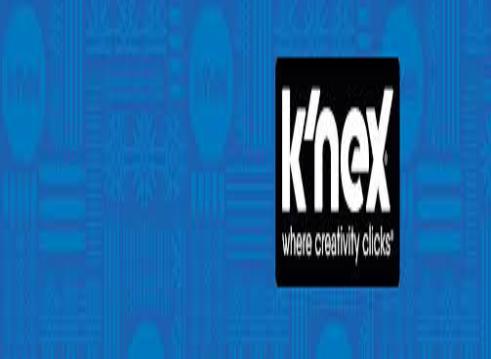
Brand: k'nex
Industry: Electronic